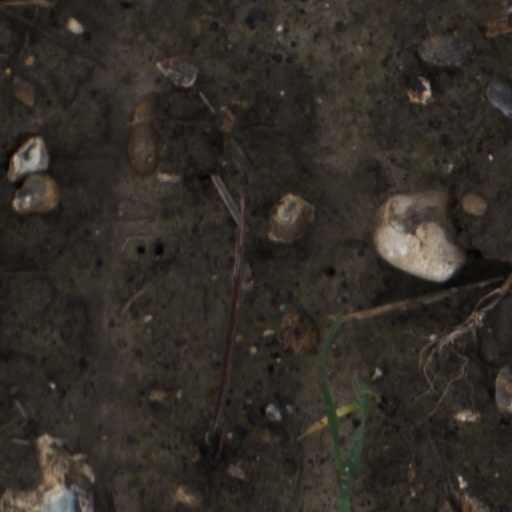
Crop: wheat